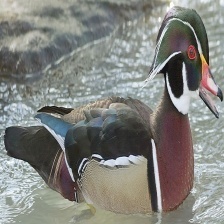
Species: WOOD DUCK
Scientific name: AIX SPONSA
ImageNet parent category: drake